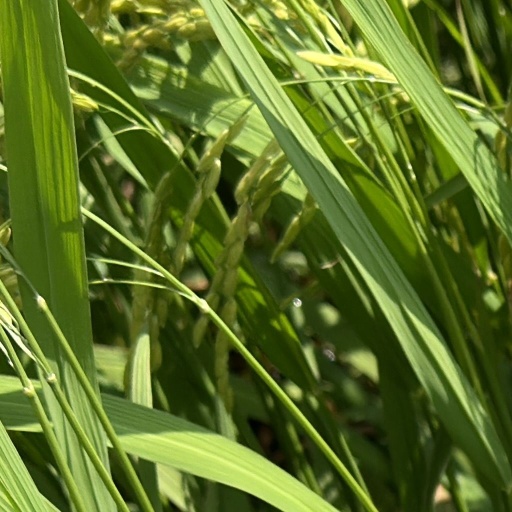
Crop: rice